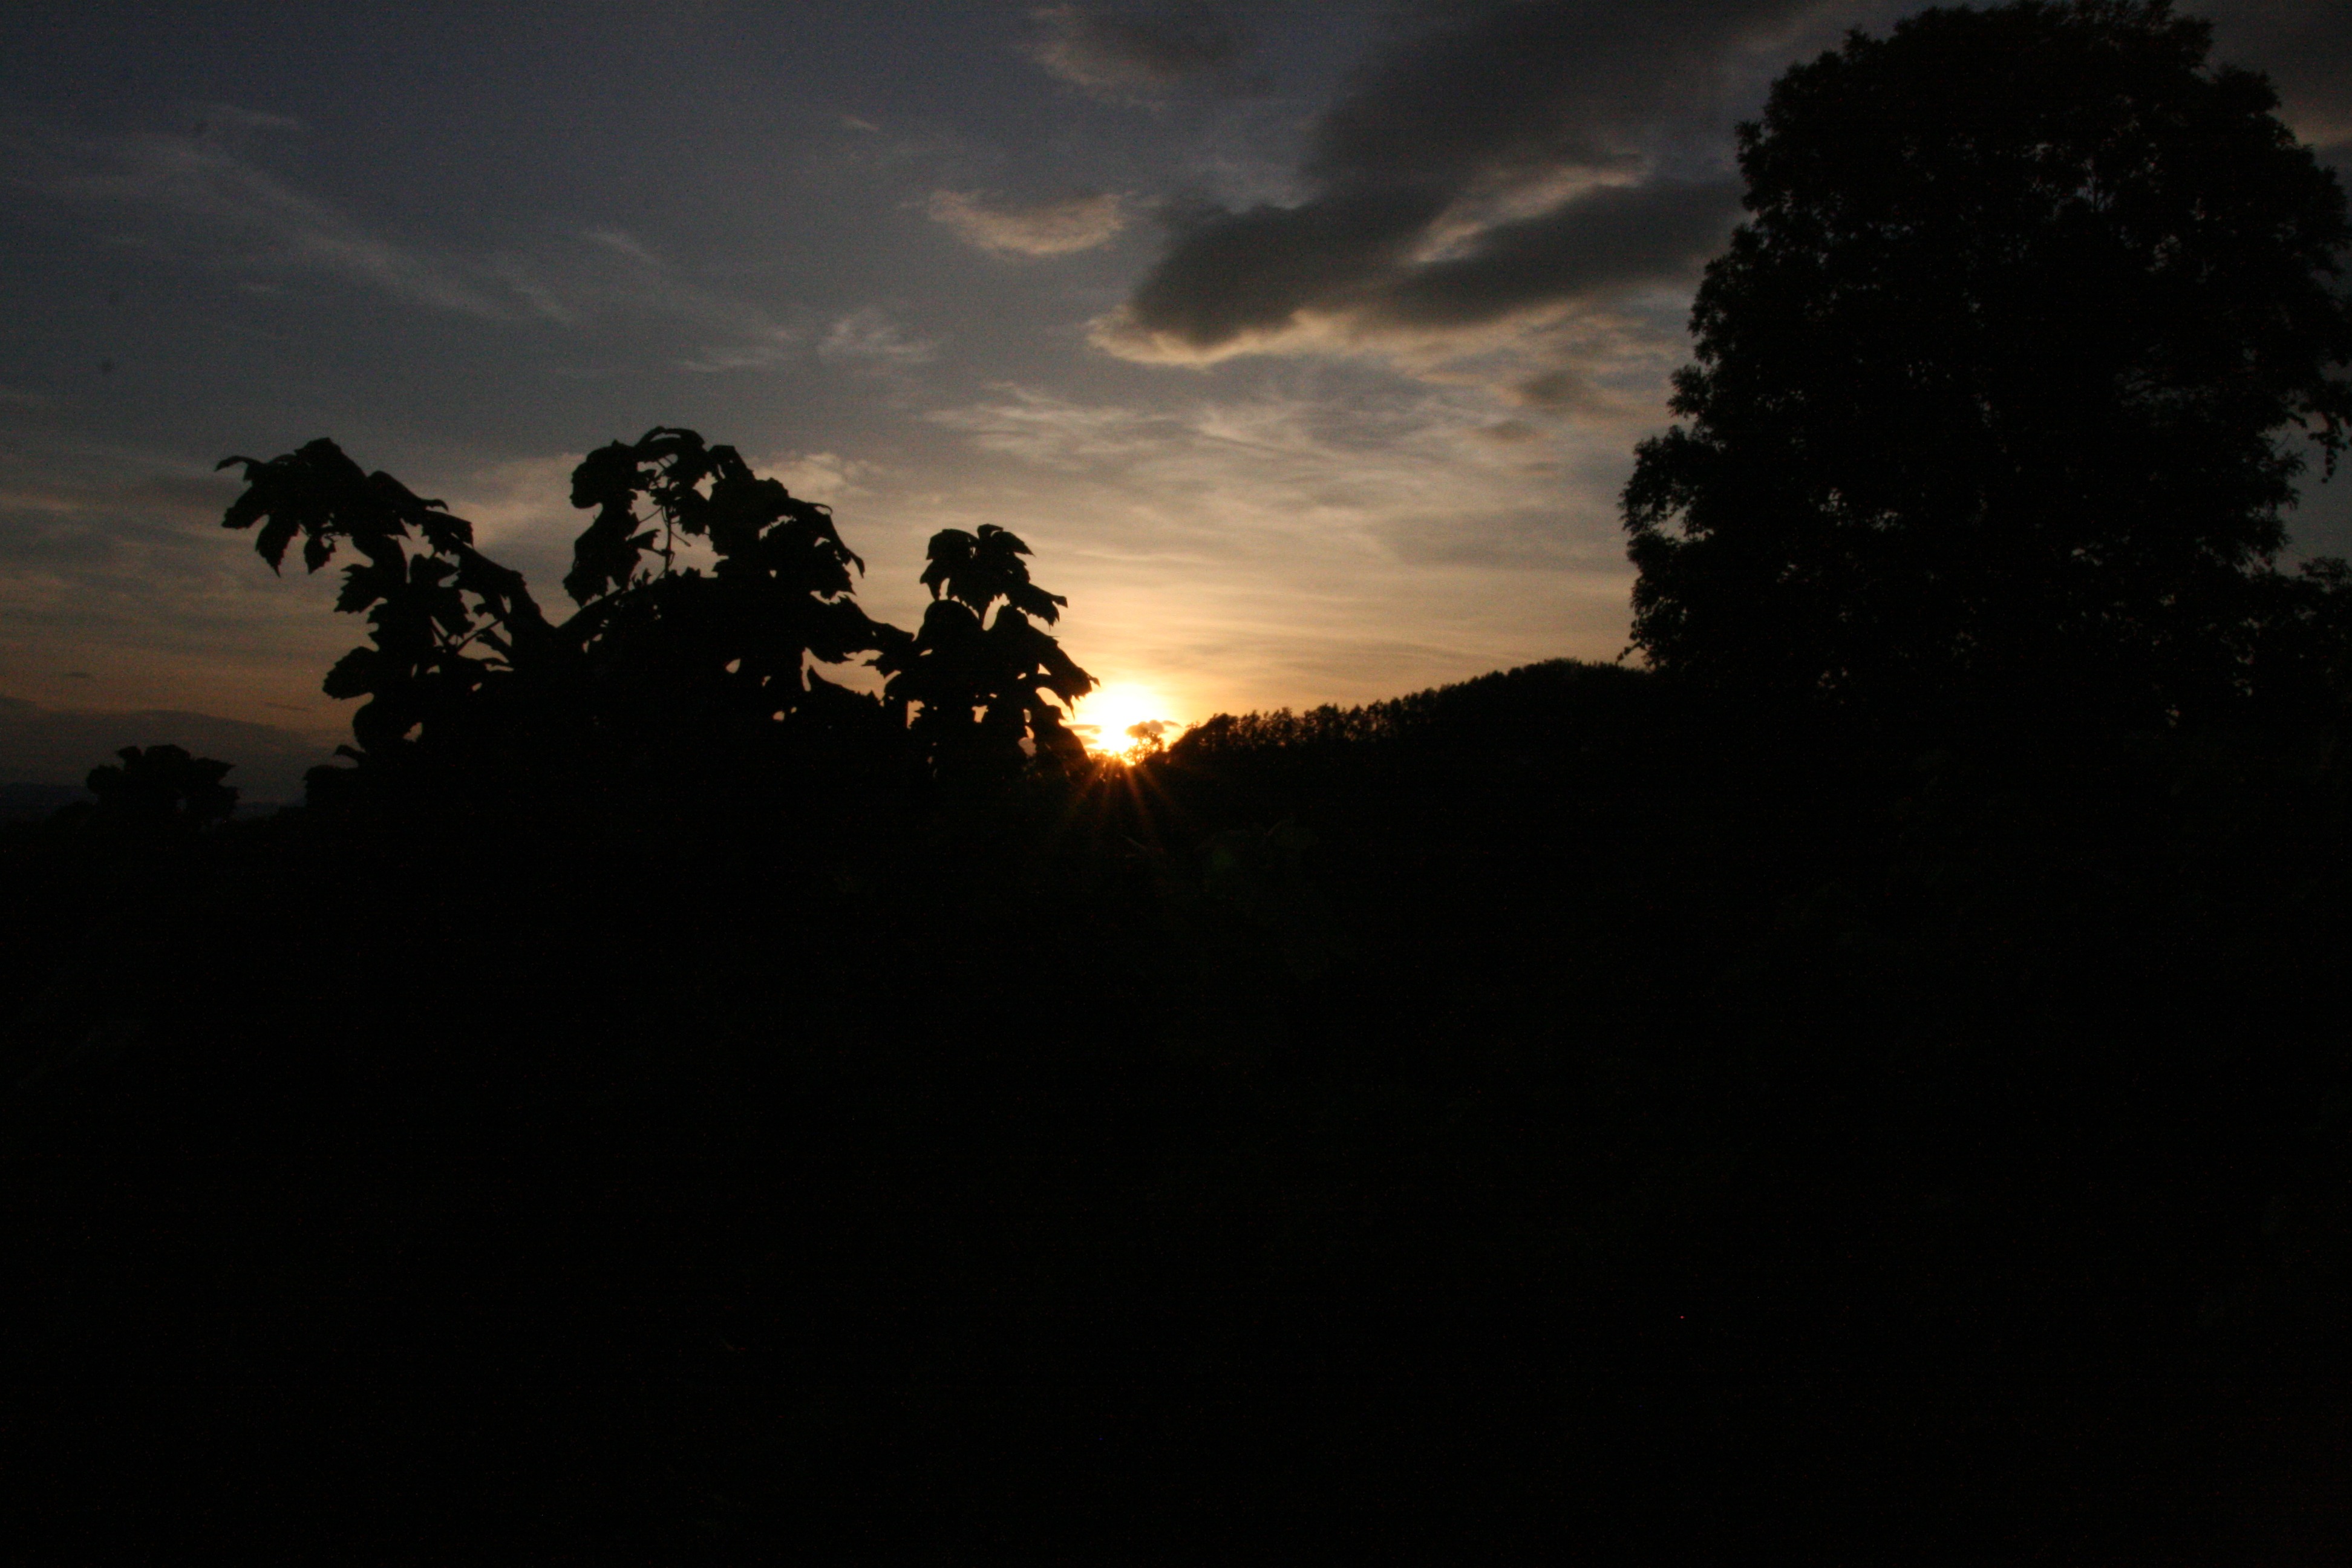
light, cloud, sky, sun, sunrise, sunset, vineyard, sunlight, morning, dawn, atmosphere, dusk, evening, darkness, afterglow, southern styria, atmospheric phenomenon